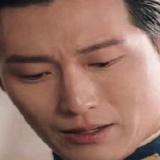
diễn viên Đậu Kiêu